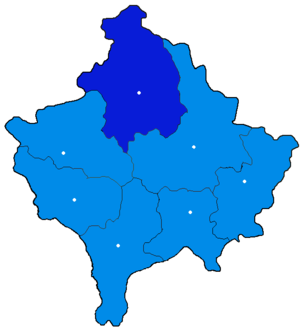
Le district est la subdivision administrative du plus haut niveau au Kosovo. En 2000, la MINUK a redécoupé et rebaptisé les districts définis par la Serbie. La Serbie n'a pas reconnu officiellement ces changements.